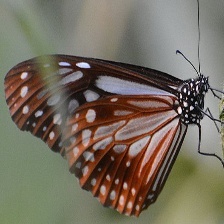
Species: CHESTNUT